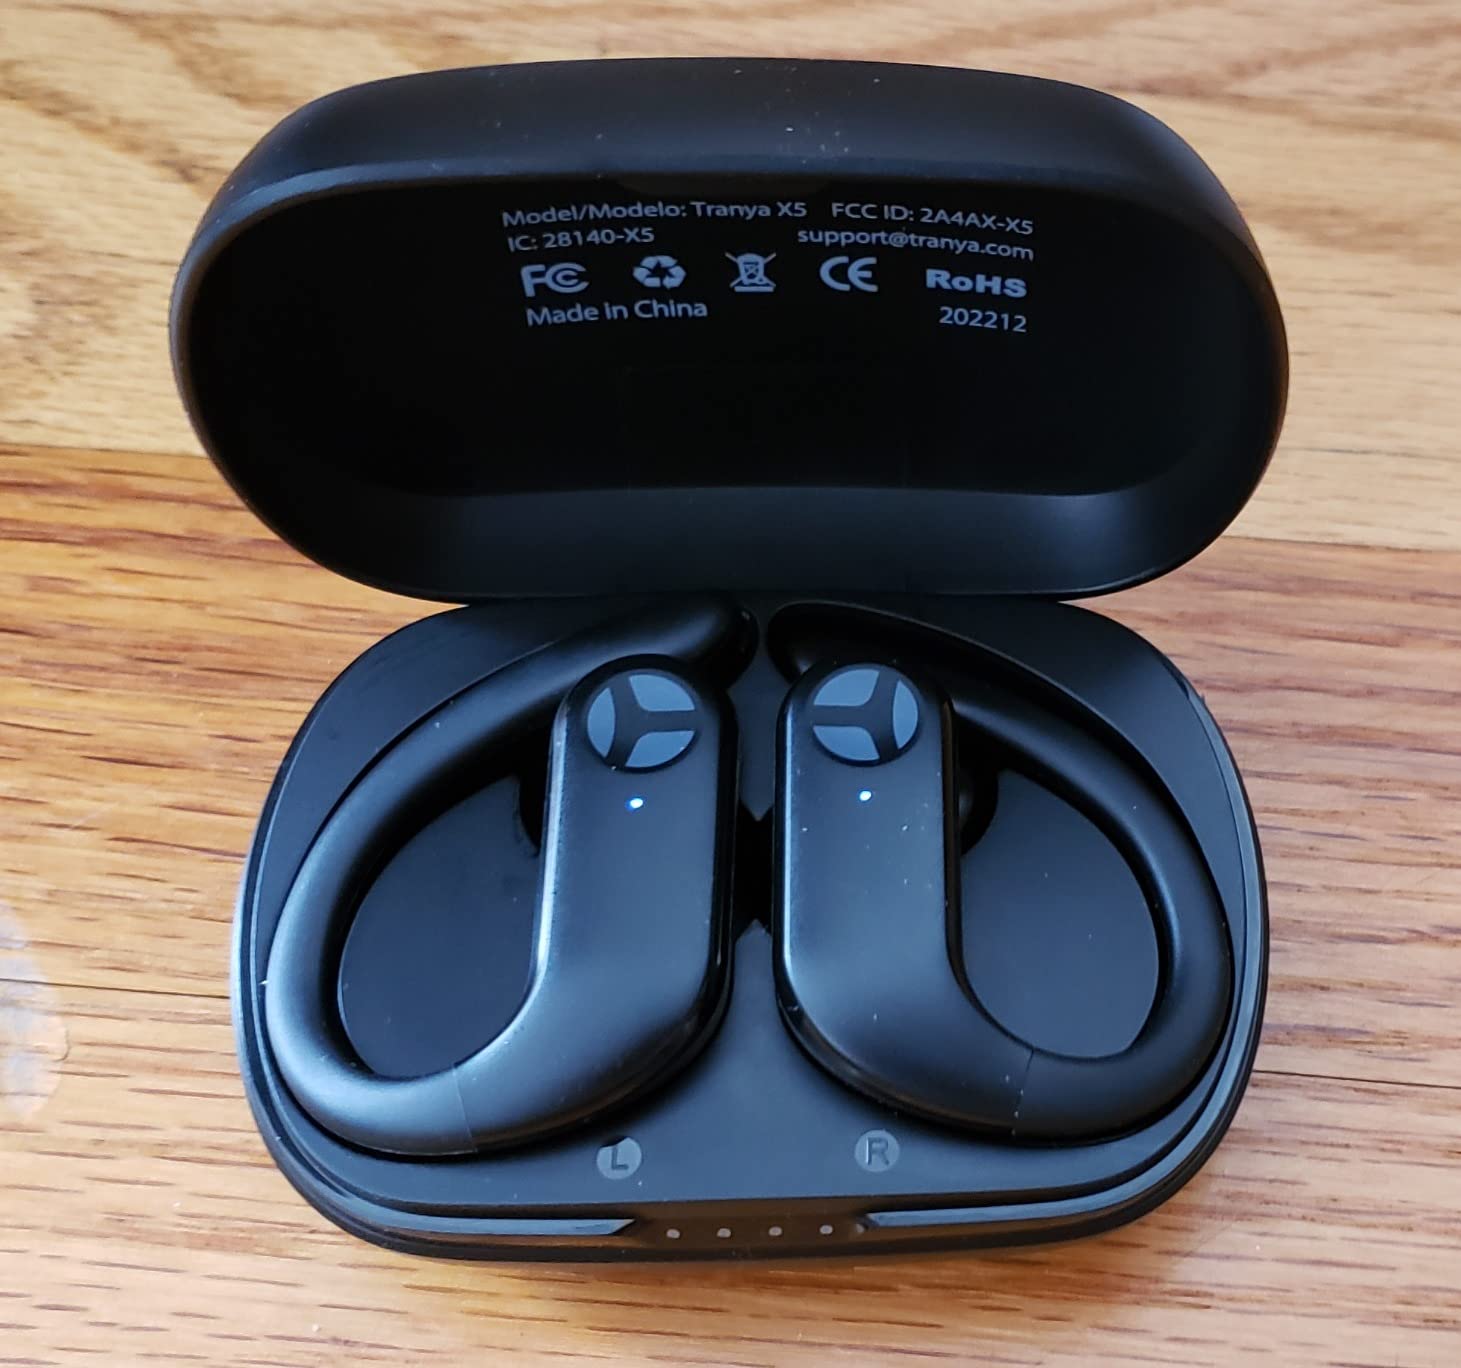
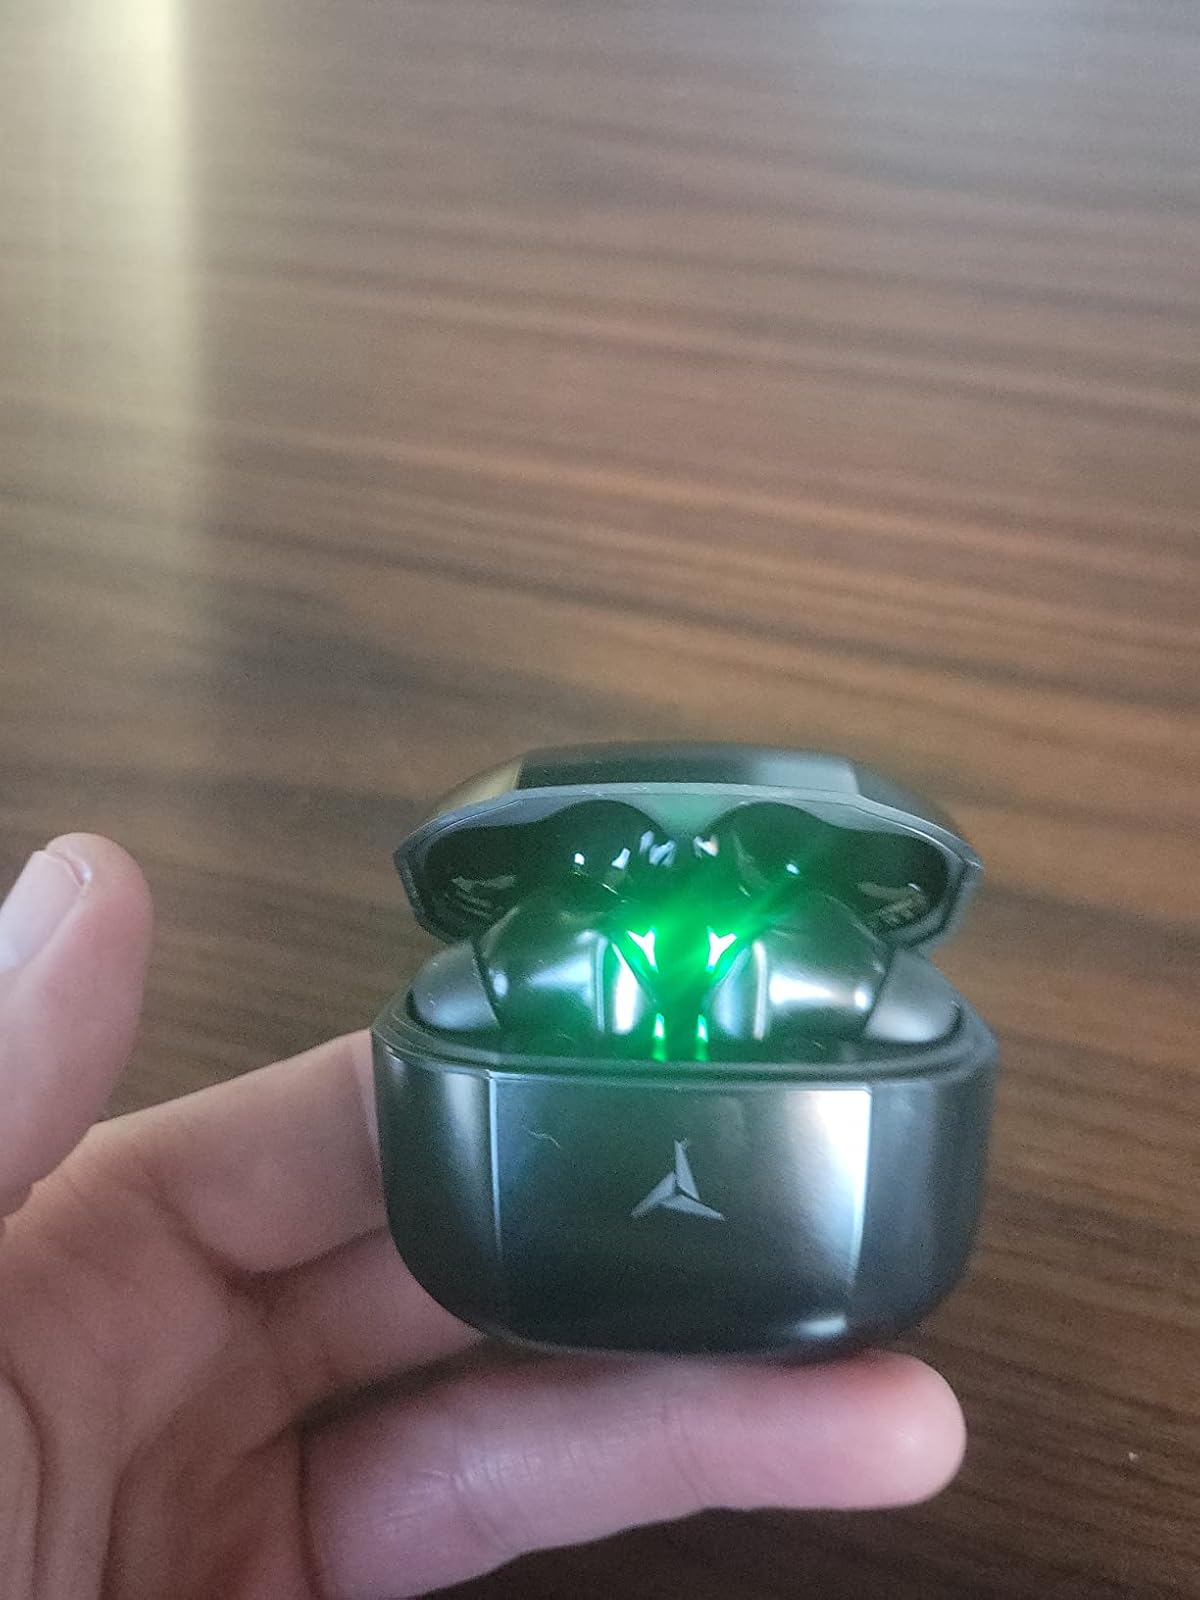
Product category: earbuds
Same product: no